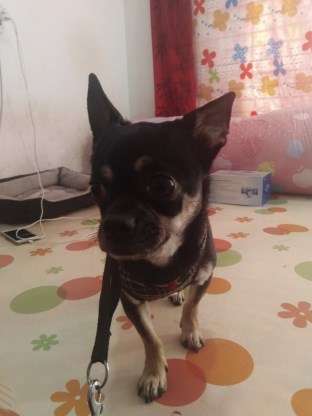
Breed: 561-n000127-miniature_pinscher